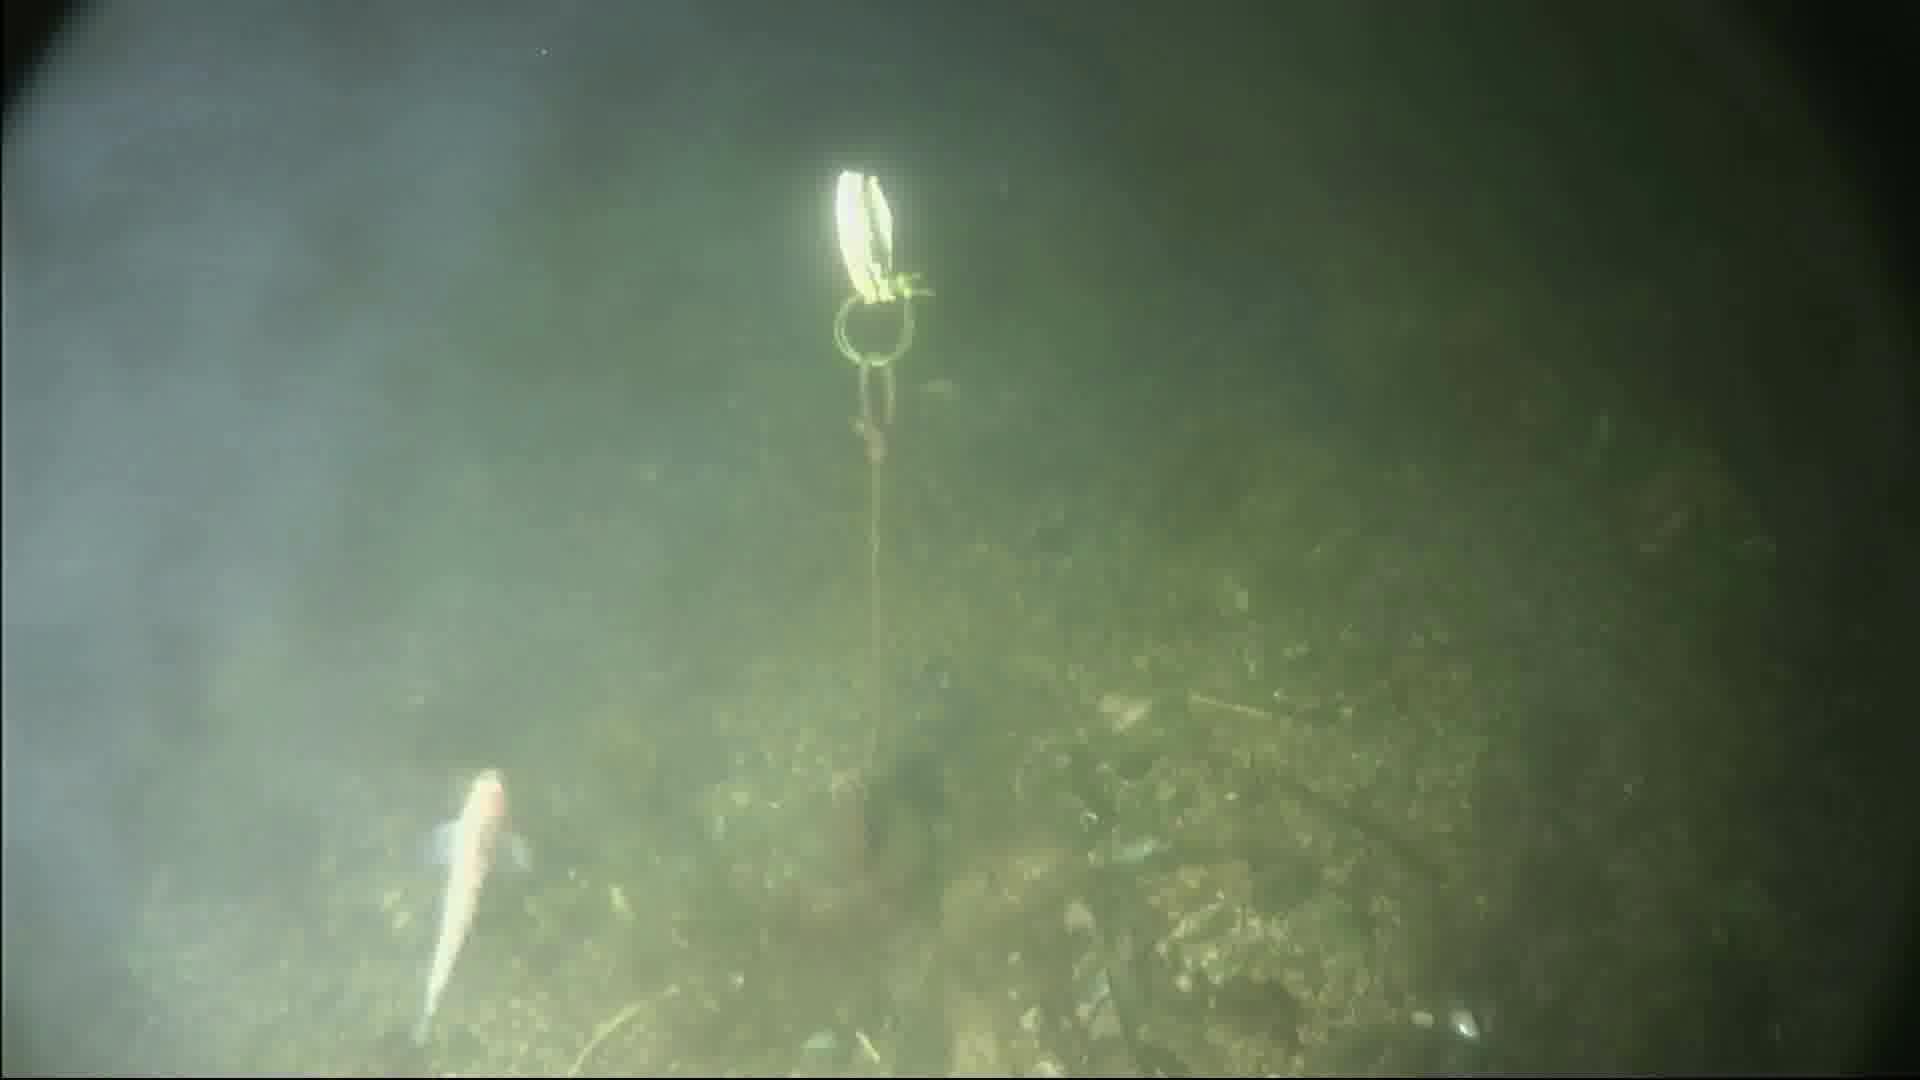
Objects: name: small_fish
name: crab